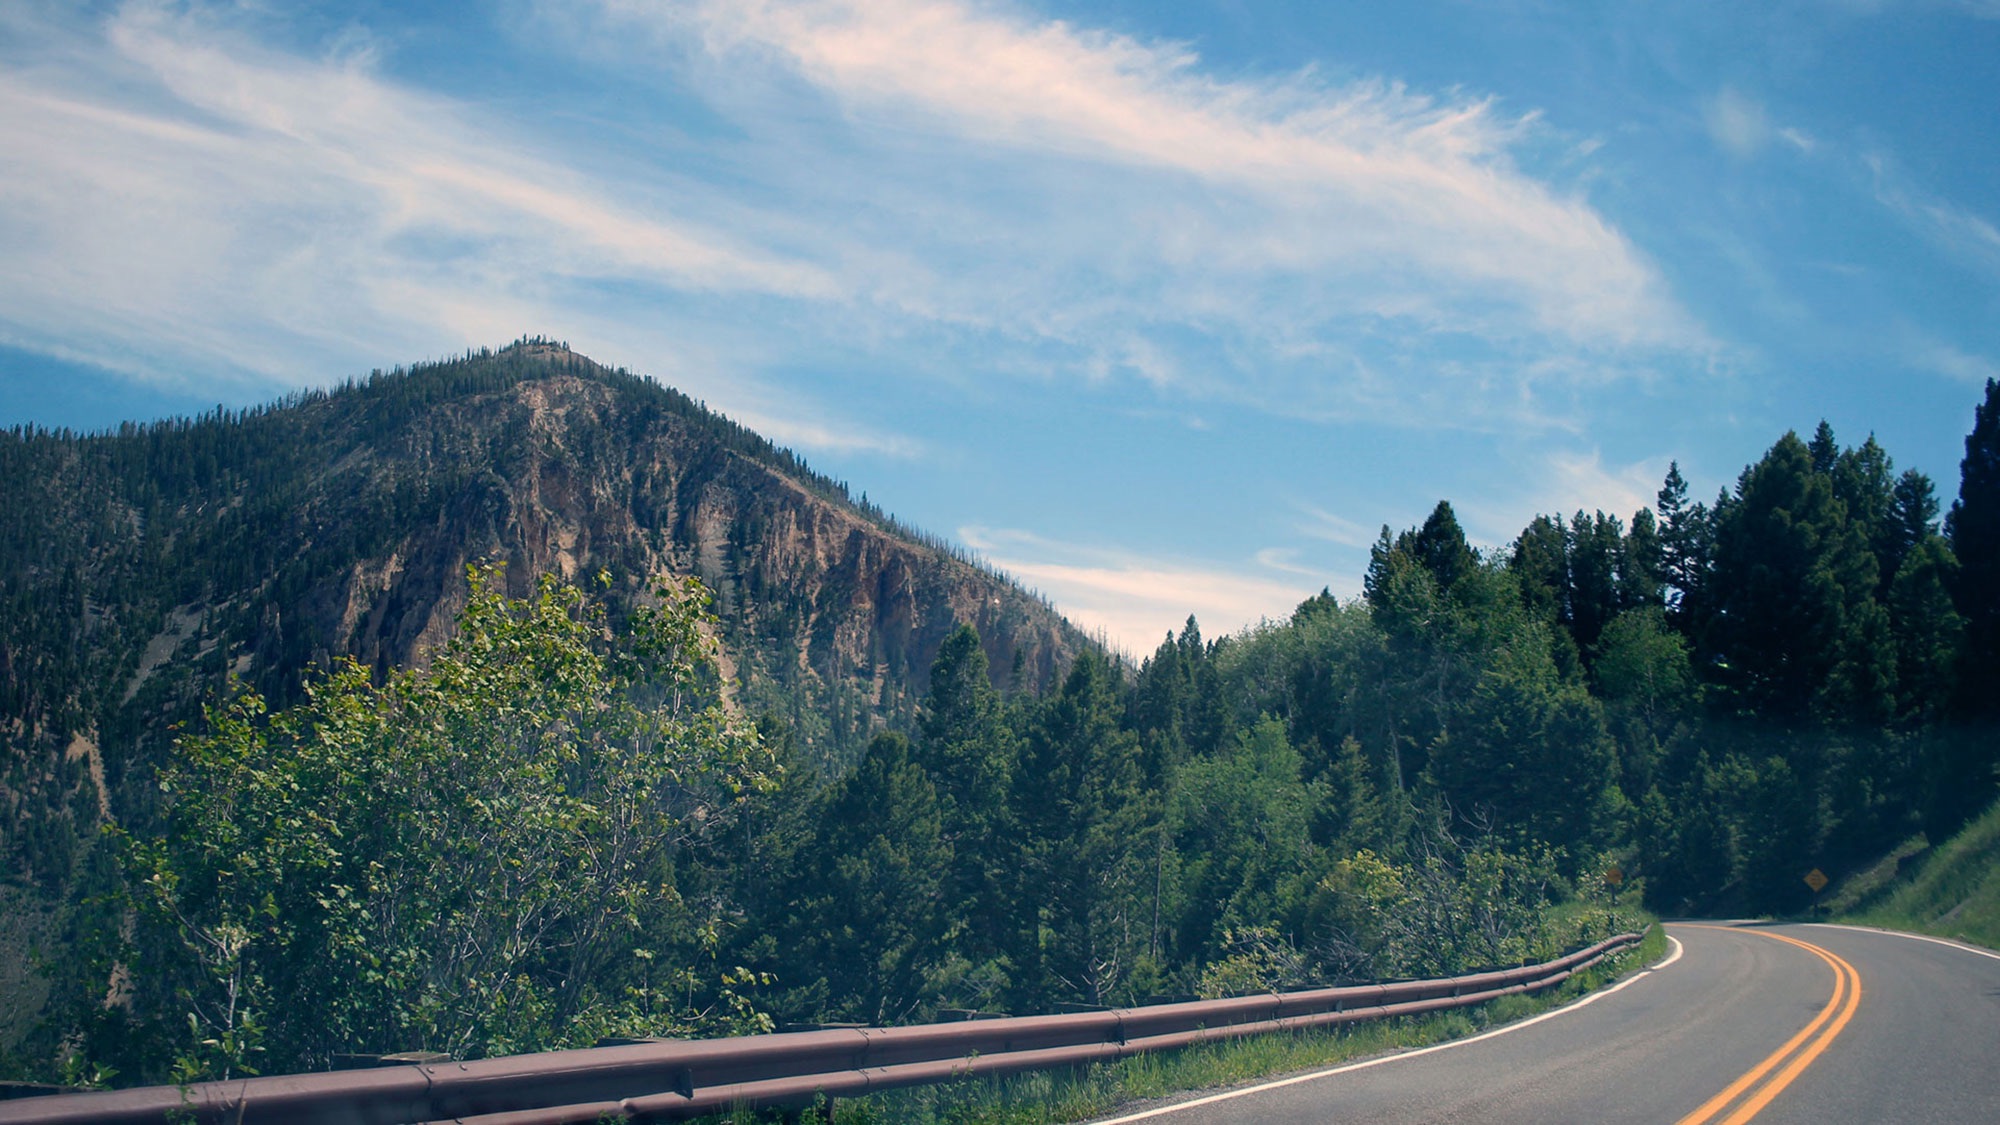
landscape, tree, nature, forest, mountain, cloud, sky, road, morning, hill, highway, valley, mountain range, curve, winding road, road trip, alps, infrastructure, rural area, mountain pass, atmospheric phenomenon, mountainous landforms, controlled access highway